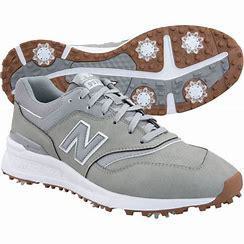
Brand: New
Model: Balance New Balance 997 Marathon